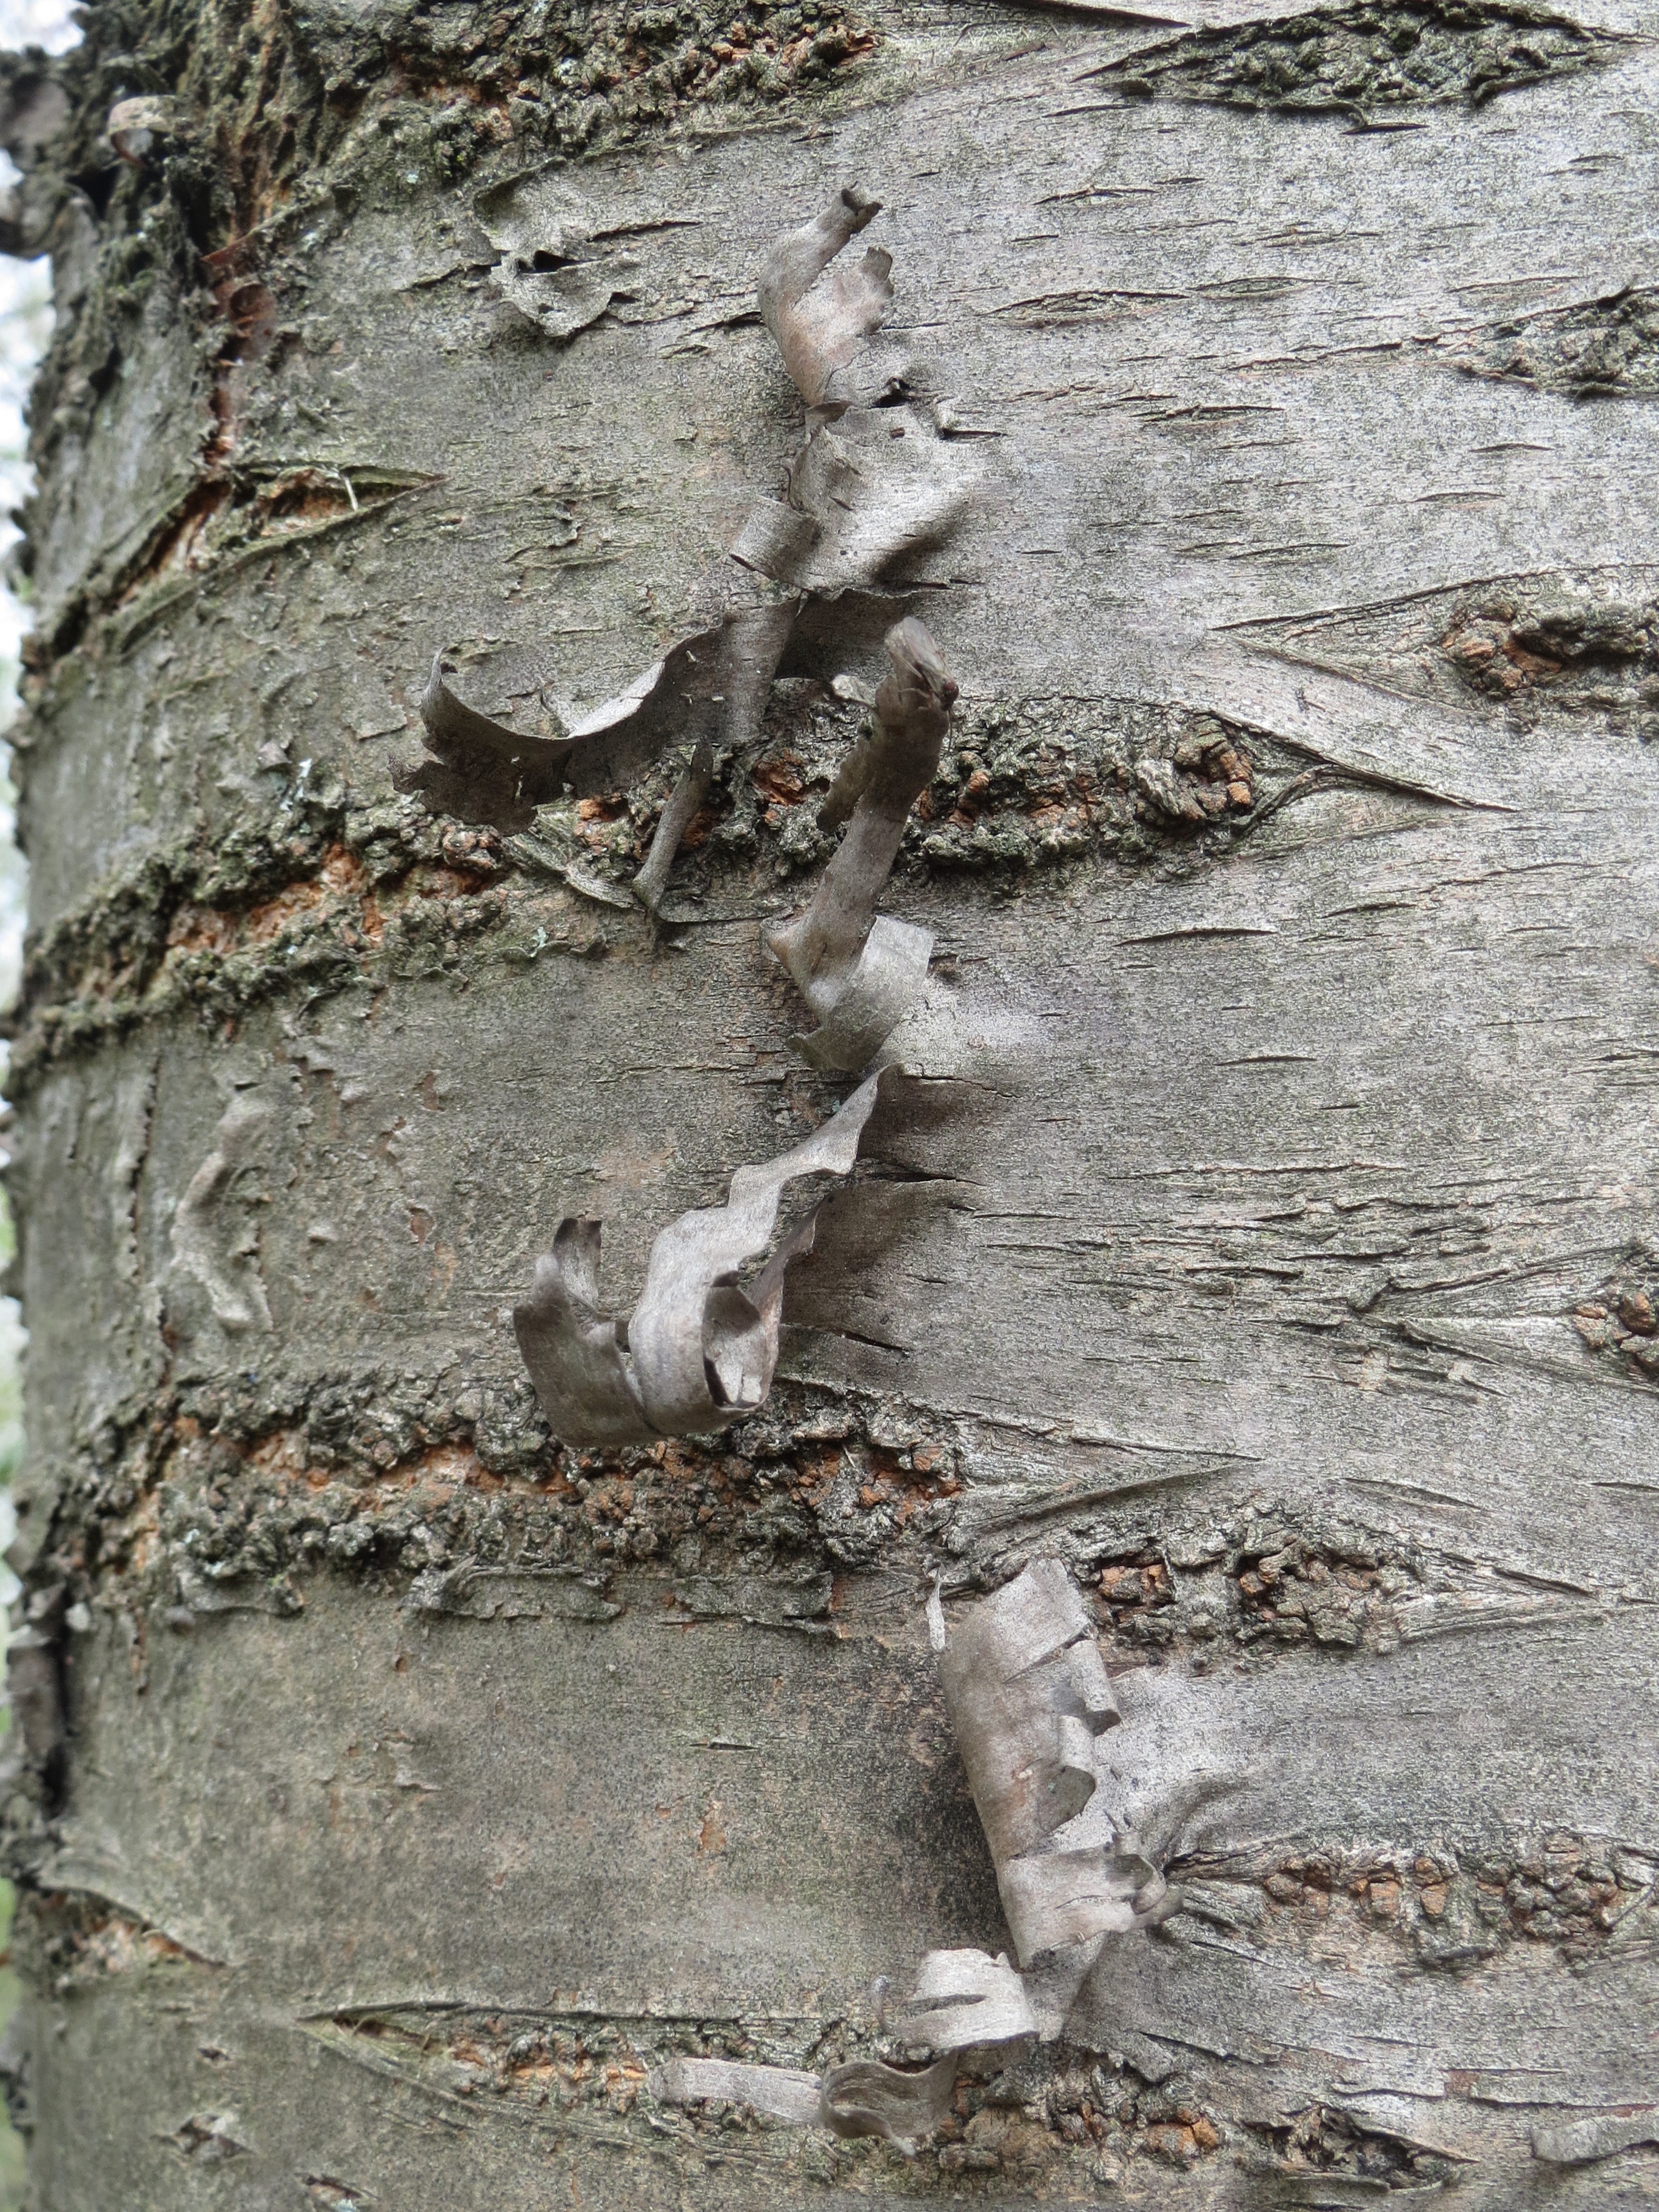
tree, plant, wood, texture, trunk, wall, bark, wildlife, pattern, flora, surface, japanese cherry, prunus serrulata, oriental cherry, east asian cherry, hill cherry, woody plant